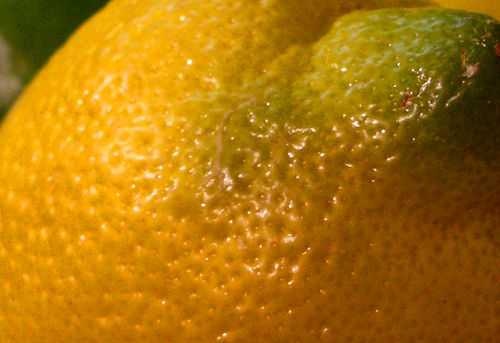
Label: Lemon